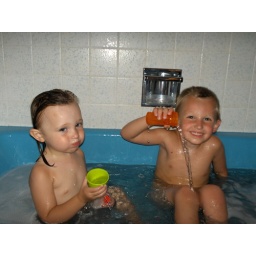
Zane and Zoie in their blue bathtub